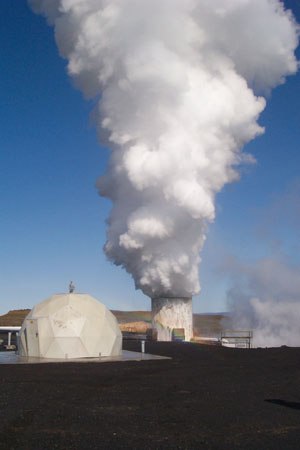
Geotermisk energi på Island
Geotermisk brønd uden for Reykjavik
Geotermisk energi på Island står for omkring af 5,8 % af verdens produktion af elektrisk energi fra geotermiske kilder. På grund af den store vulkanske aktivitet på Island udnyttes geotermisk energi i stor grad til elektricitetsproduktion og fjernvarme. Seks geotermiske kraftværk stod i 2006 for 26,5% af landets produktion af elektricitet, resten kom fra vandkraft og fossilt brændsel. Dertil dækkes 45 % af opvarmningsbehovet i landets bygninger af geotermisk varme. I 2012 var total installeret effekt 665,0 MW elektrisk kraft og Island er det land i verden med størst andel af sin elektricitetsproduktion fra geotermisk energi.